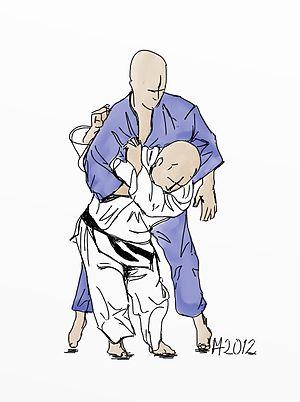
Ippon-Seoi-Nage est une technique de projection du judo.